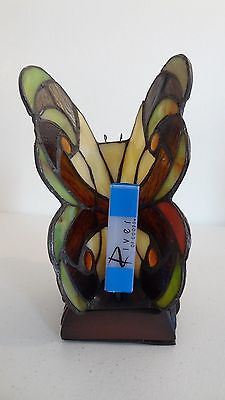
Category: lamp